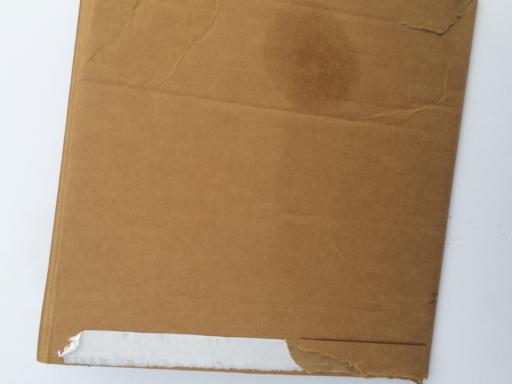
Waste category: cardboard